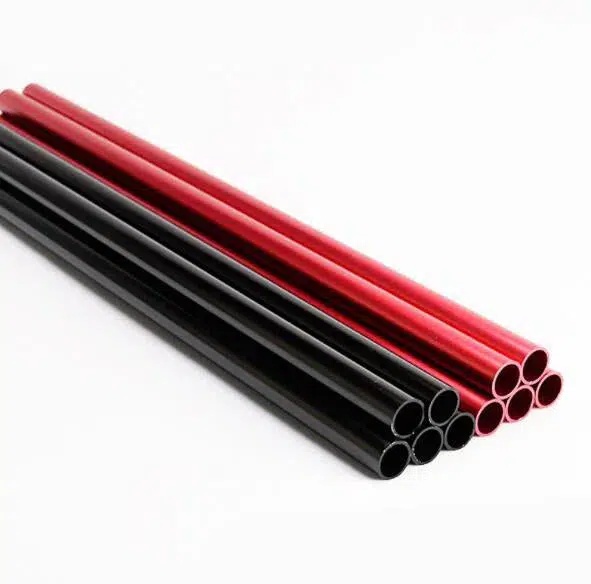
Gel Blaster Metal Outer Barrel ID: 16mm OD: 19mm
Upgrade your gel blaster with our high-performance metal outer barrels , engineered for durability and perfect fit. Crafted from aircraft-grade aluminum , these barrels provide enhanced stability and accuracy for competitive play. Key Benefits: ✔ Custom Length Options – Choose from 11cm, 20cm, 27cm, 32cm, 37cm, or 50cm for optimal compatibility ✔ Reinforced Construction – 19mm outer diameter with 16mm inner bore for improved airflow and shot consistency ✔ Sleek Black Finish – Most orders ship in black (other colors available if stock varies) ✔ Easy Installation – Direct replacement for factory barrels with no modifications needed Technical Specifications: Material: High-strength aluminum alloy Outer Diameter (OD): 19mm Inner Diameter (ID): 16mm Available Lengths: 11cm / 20cm / 27cm / 32cm / 37cm / 50cm Included: 1x Metal outer barrel Why Upgrade? 🎯 Enhanced Accuracy – Tight tolerances reduce barrel wobble for precise shots 💪 Increased Durability – Metal construction withstands rigorous gameplay 🔧 Universal Fit – Works with most standard gel blaster models ⚠ Pro Tip: Measure your existing barrel before ordering to ensure perfect fitment. Dominate the battlefield with professional-grade barrel performance – upgrade today!
Brand: P320GelBlaster
Category: Sporting Goods > Outdoor Recreation > Hunting & Shooting > Gel Blasters & Accessories > Gel Blasters